List of compositions by Manuel de Falla

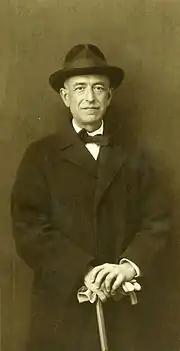
Manuel de Falla

This is a list of the works of the Spanish composer Manuel de Falla (1876–1946).